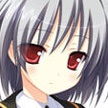
Portrait style: Anime Portrait